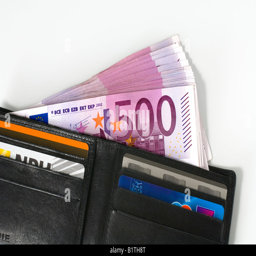
a bundle of euro banknotes in a wallet